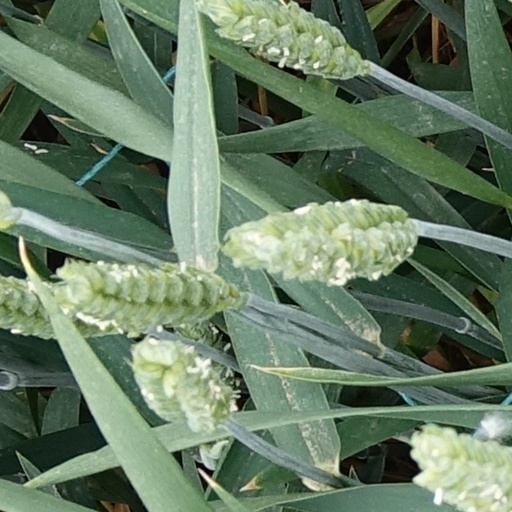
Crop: wheat